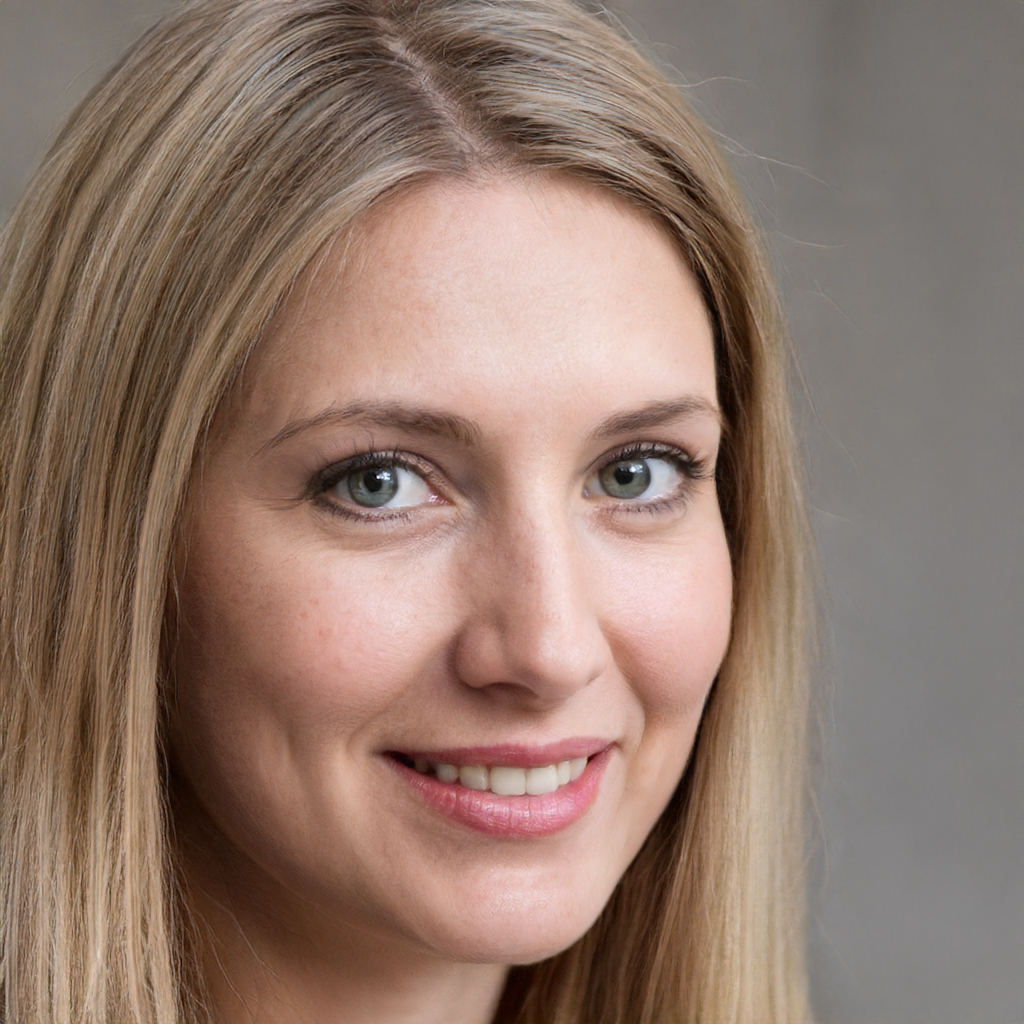
Gender: Female